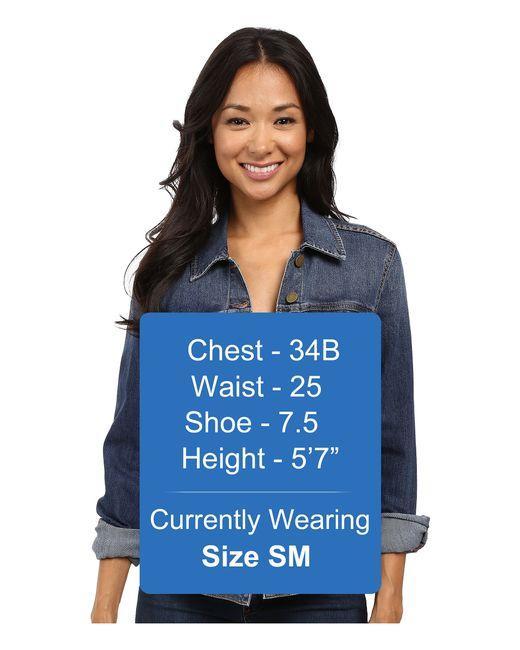
jeanshemd blau Langarm-Kragen Knopf